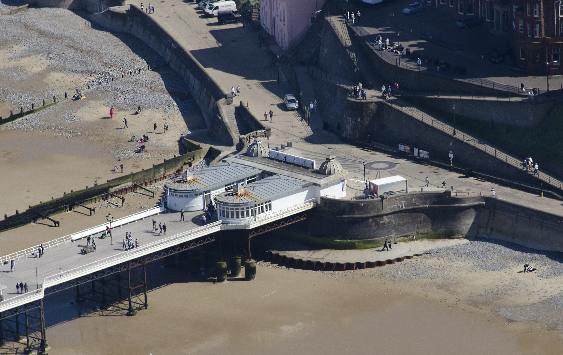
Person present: No